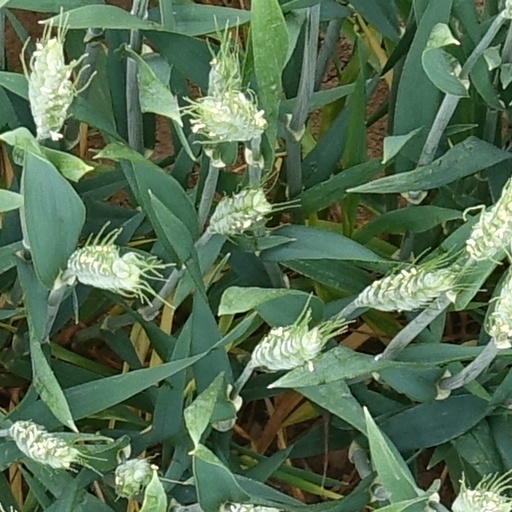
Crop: wheat